Religion in Germany

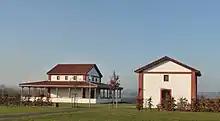

Christianity is the largest religion in Germany. It was introduced to the area of modern Germany by 300 AD, while parts of that area belonged to the Roman Empire, and later, when Franks and other Germanic tribes converted to Christianity from the fifth century onwards. The area became fully Christianized by the time of Charlemagne in the eighth and ninth century. After the Reformation started by Martin Luther in the early 16th century, many people left the Catholic Church and became Protestant, mainly Lutheran and Reformed. In the 17th and 18th centuries, German cities also became hubs of heretical and sometimes anti-religious freethinking, challenging the influence of religion and contributing to the spread of secular thinking about morality across Germany and Europe.